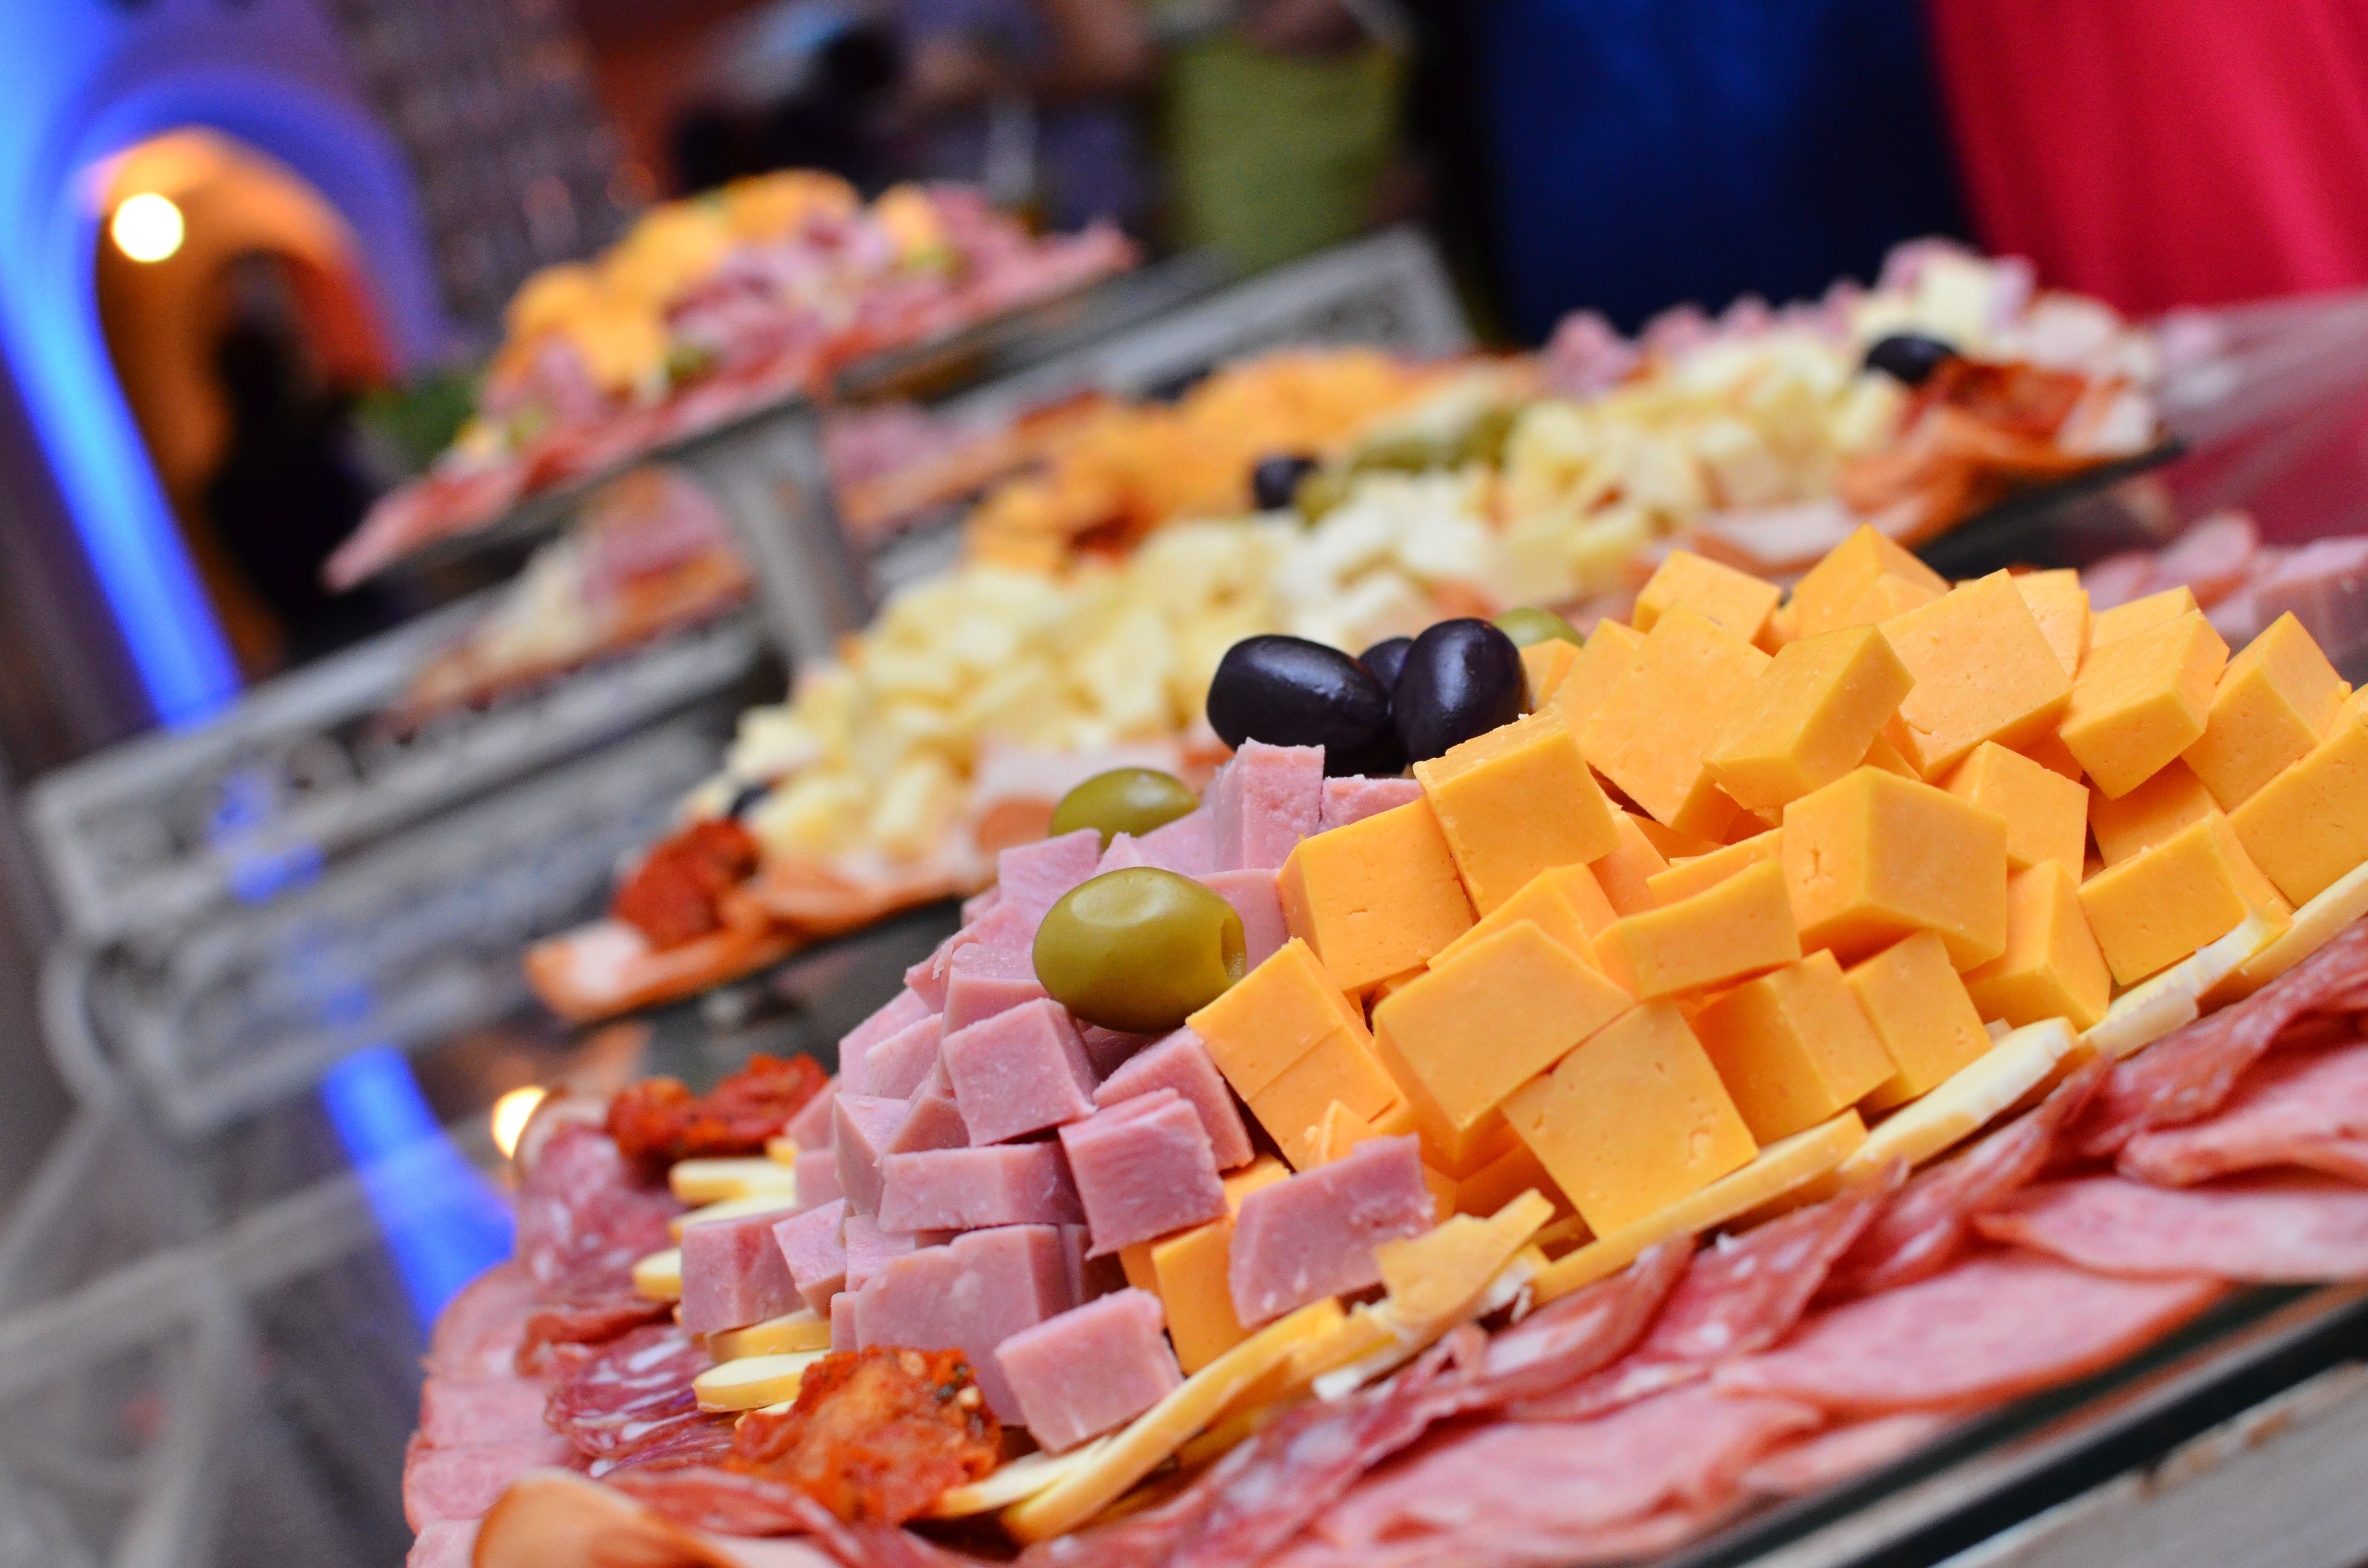
cold, dish, meal, food, breakfast, marriage, meat, cuisine, buffet, cheese, meals, ham, brunch